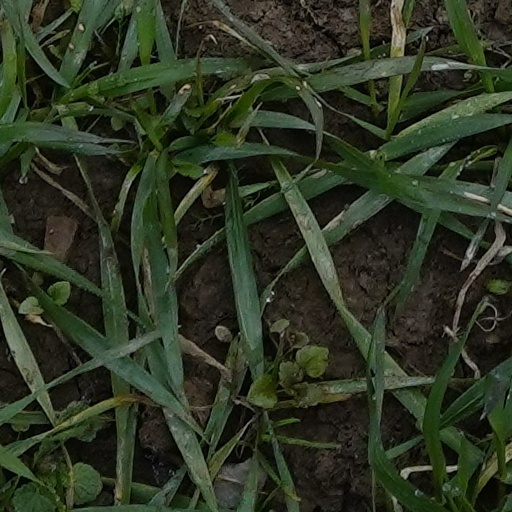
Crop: wheat